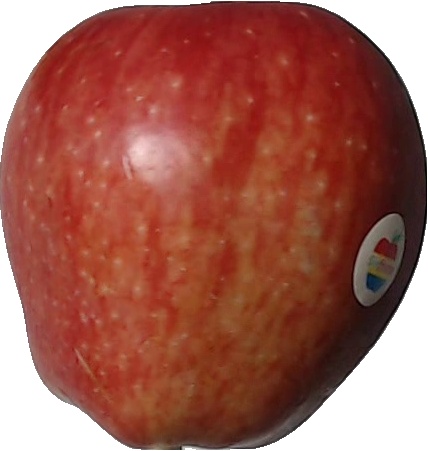
Label: apple_red_1